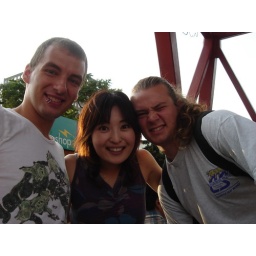
My conversation teacher reserved a table at the Otaru Beer Garden under the TV Tower